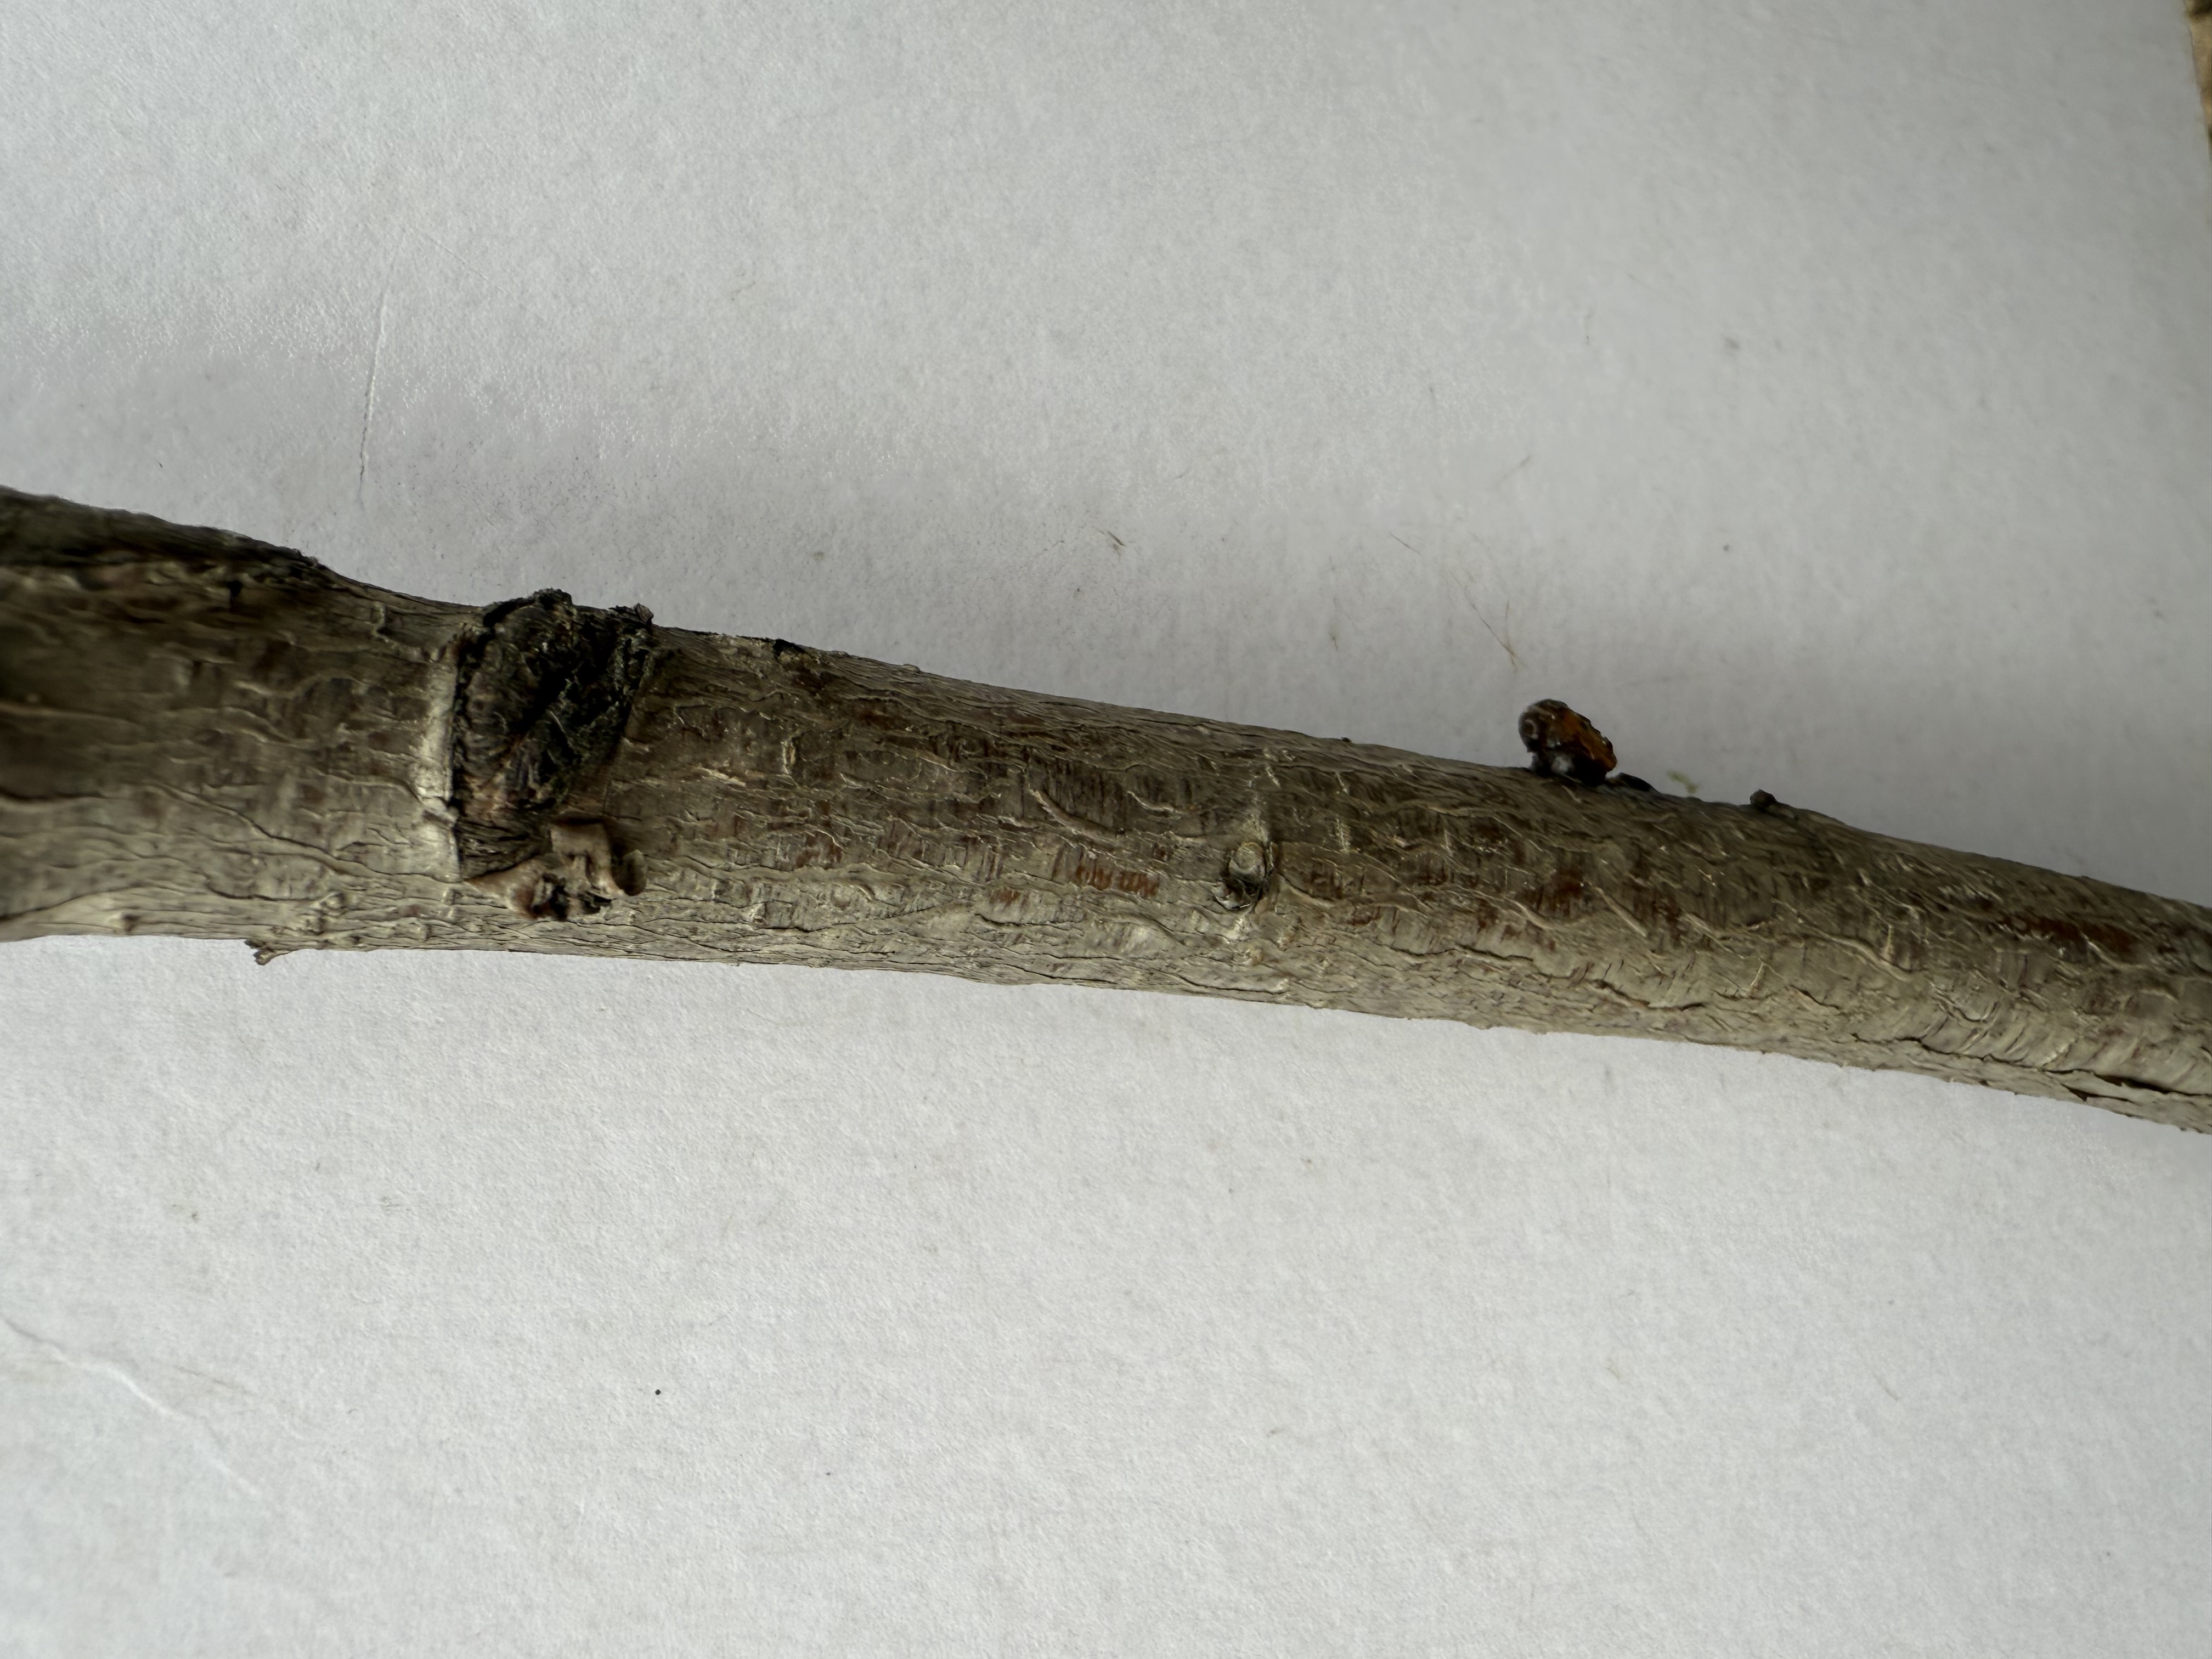
Variety: White Nectarine